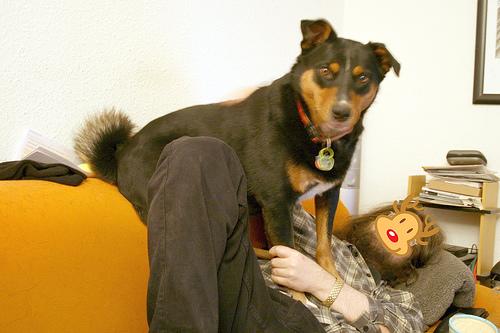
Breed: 234-n000091-Appenzeller